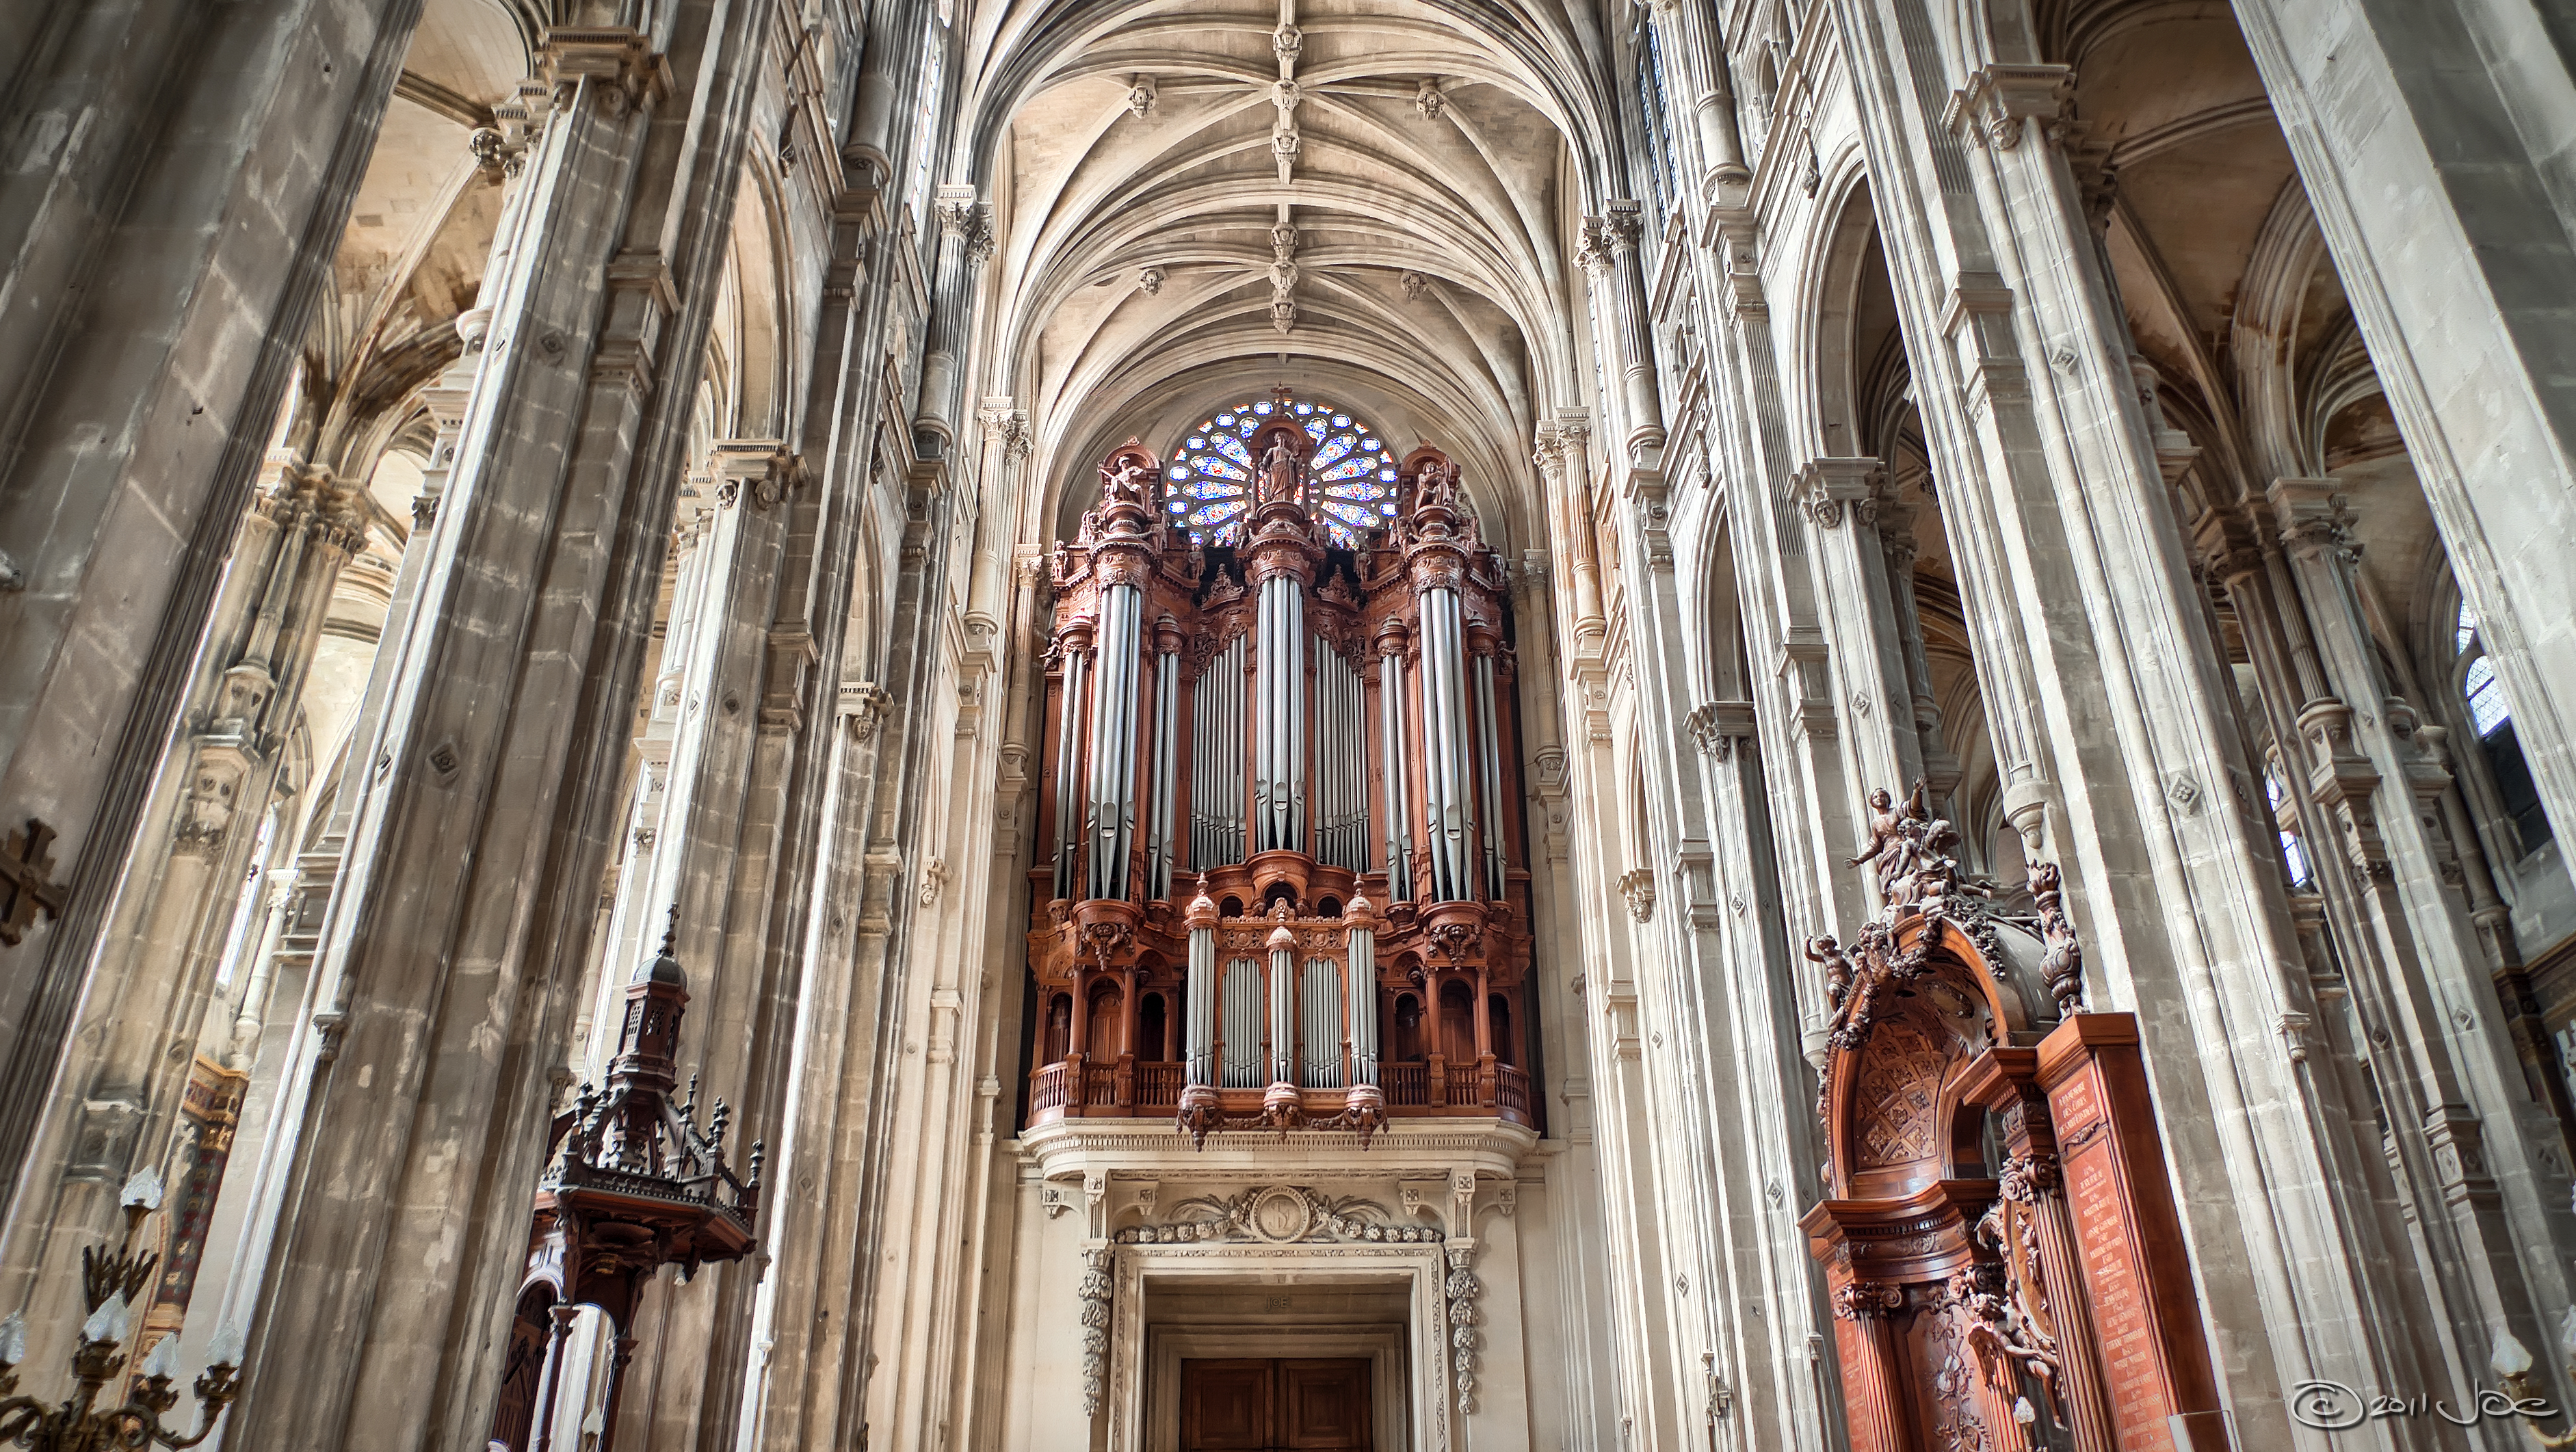
architecture, building, paris, facade, church, cathedral, place of worship, hdr, temple, symmetry, saint, topaz, sns, basilica, 3xp, adjust, eustache, gothic architecture